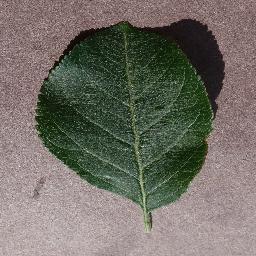
Label: Apple___healthy